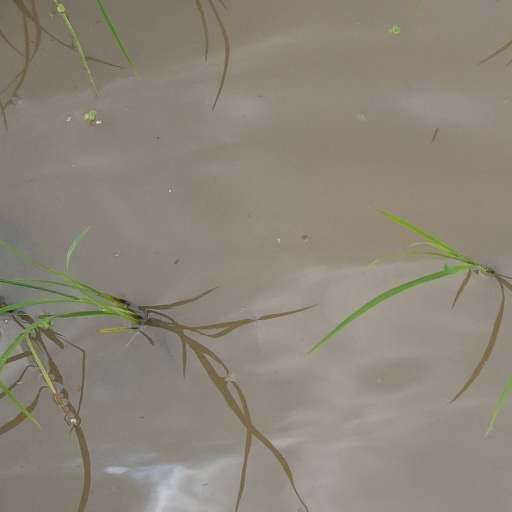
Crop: rice